Eric Gordon England

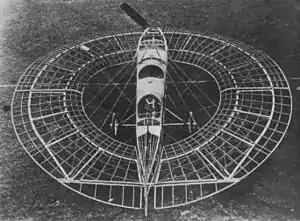
Lee-Richards Annular Monoplane No. I before its only flight 23 November 1913

In 1911, Gordon England taught himself to fly at the Bristol flying school at Brooklands, and he gained Pilot Certificate No. 68 in three hours. Later in 1911, he joined the Bristol Aeroplane Company as a staff pilot, but was soon recognised as a designer. One of his first design tasks was to convert a Bristol T-type biplane into a tractor design, which was then named the Bristol Challenger-England. This conversion was followed by three biplanes (the G.E.1, G.E.2 and G.E.3), all designed by Gordon England. In August 1912, the G.E.2 was flown by Gordon England in the Military Aeroplane Trials at Larkhill. Gordon England left the Bristol company, and in 1912 in association with James Radley produced the Radley-England waterplane; it was the first three-engined aircraft built in the United Kingdom. Between 1913 and 1916, he was a test pilot and consultant engineer to a number of aircraft constructors, mainly on the English south coast, including J. Samuel White and Company and White and Thompson. He also test flew the Lee-Richards annular monoplane.